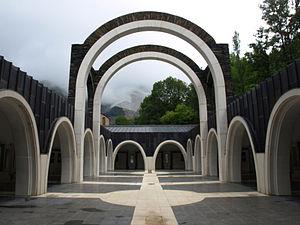
Notre Dame de Meritxell est une statue romane catholique d'Andorre représentant une apparition de la Vierge Marie, sainte patronne de l'Andorre. La statue originale, datée de la fin du XIIᵉ siècle, a été détruite lors de l'incendie, dans la nuit du 8 au 9 septembre 1972, de la chapelle dans laquelle elle était conservée. Dans le nouveau sanctuaire de Meritxell, créé par Ricardo Bofill en 1976, on peut en voir une réplique, œuvre du sculpteur andorran Sergi Mas.